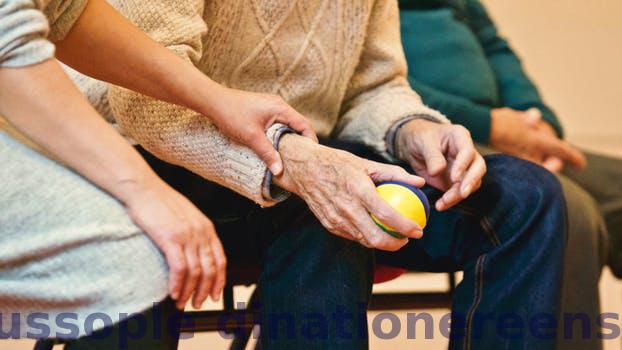
Label: Watermark